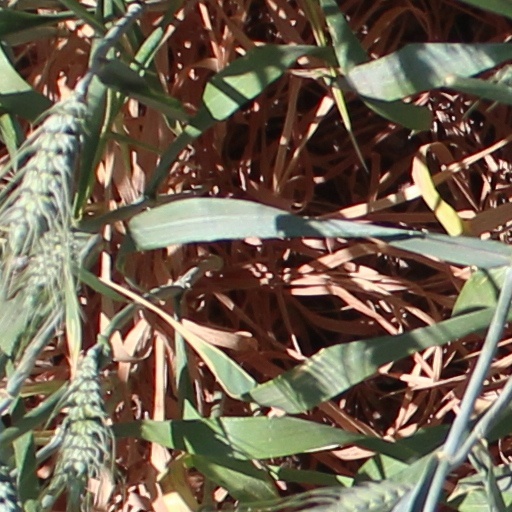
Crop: wheat